Tamarillo

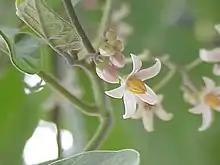
Flower cluster

The plant is a fast-growing tree that grows up to 5 metres. Peak production is reached after 4 years, and the life expectancy is about 5 to 12 years. The tree usually forms a single upright trunk with lateral branches. The flowers and fruits hang from the lateral branches. The leaves are large, simple and perennial, and have a strong pungent smell. The flowers are pink-white, and form clusters of 10 to 50 flowers. They produce 1 to 6 fruits per cluster. Plants can set fruit without cross-pollination, but the flowers are fragrant and attract insects. Cross-pollination seems to improve fruit set. The roots are shallow and not very pronounced, therefore the plant is not tolerant of drought stress and can be damaged by strong winds. Tamarillos will hybridize with many other solanaceae, though the hybrid fruits will be sterile, and unpalatable in some instances.